Véronique (operetta)

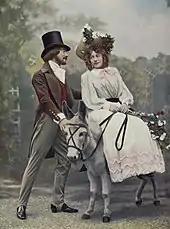
Jean Périer and Mariette Sully in the first production

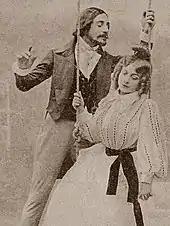
Périer and Sully in the swing duet

"Véronique" was Messager's most successful operetta. It was revived frequently in France during the first part of the 20th century. Revivals played at the Théâtre des Folies-Dramatiques on 30 January 1909, the Théâtre de la Gaîté-Lyrique on 1 March 1920 (with Edmée Favart, Périer and Tarriol-Baugé, and a new waltz written for the production by Messager). The work made its first appearance at the Opéra-Comique on 7 February 1925 in a one-off charity performance featuring Favart, Baugé and Tarriol-Baugé, conducted by Albert Wolff. There was another revival at the Gaîté-Lyrique in 1936; a wartime revival at the Théâtre Mogador, Paris, in April 1943 with Suzanne Baugé, Maurice Vidal and Hélène Lavoisier, was in a grand production that, according to Richard Traubner, "overpowered its fragility".